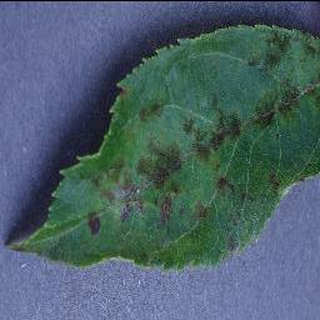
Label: apple_apple_scab